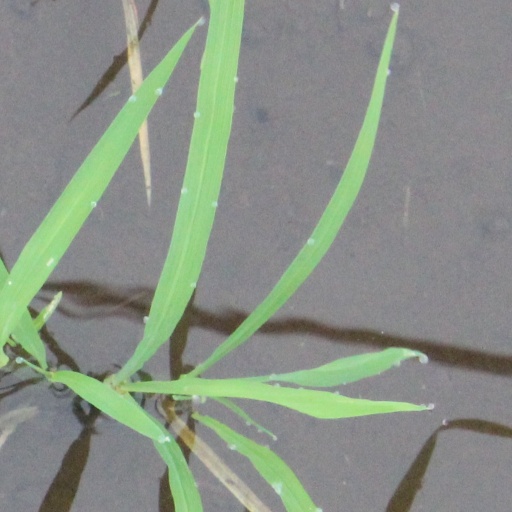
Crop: rice